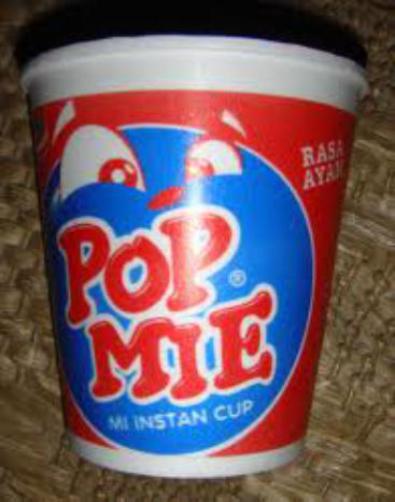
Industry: Food